List of ironclad warships of the Ottoman Empire

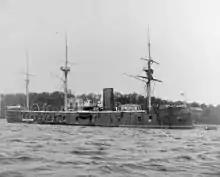
"Asar-i Tevfik" photographed in Kiel, in 1900

In the 1860s and 1870s, the Ottoman Navy ordered or acquired a series of ironclad warships, built almost entirely in foreign shipyards. The first class, the four s, were ordered from British shipyards in the early 1860s, and a fifth ship, , was ordered in 1864; this vessel was purchased by the Prussian Navy in 1867. That year the Ottomans ordered the ironclad and the two-ship , all from Britain. In the meantime, the Eyalet of Egypt, a province of the Ottoman Empire, placed orders for several ironclads from French shipyards; these included and the and es. They also awarded the contract for to an Austro-Hungarian firm. Egyptian efforts to assert their independence angered Sultan Abdülaziz, who demanded Egypt surrender all of the ironclads it had ordered, which it did in 1868. By this time, a second had been ordered; this ship, , was the first ironclad built in the Ottoman Imperial Arsenal. In 1871, the Ottomans ordered two s from Britain, the second of which was purchased by the Royal Navy in 1878 in the midst of a war scare with Russia, and laid down a third vessel, , at the Imperial Arsenal. Two final ships, the , were ordered from Britain in 1874, but the Royal Navy bought both vessels during the 1878 war scare.